Islam and Sikhism

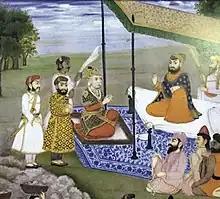
Painting of Mughal emperor Akbar meeting Guru Amar Das in 1567 at Goindwal

During Muslim Emperor Akbar's rule, Sikhism and other religions were accepted and flourished. The Emperor established an "Ibadat Khana", which served as a platform for religious debates and dialogues among different communities, including Sikhs. He also visited Guru Amar Das (3rd Sikh Guru) at Goindwal, where he ate at and offered donations for the Langar.